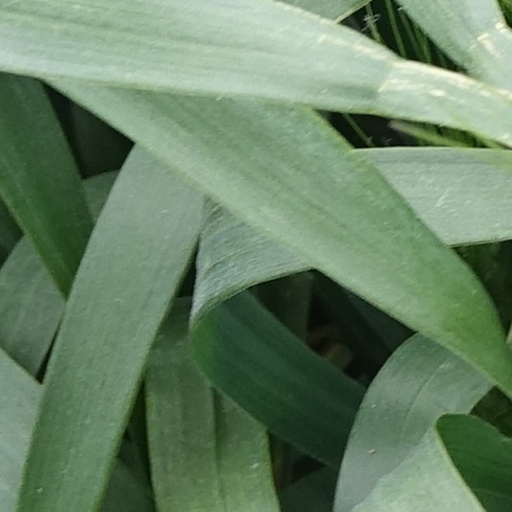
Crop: wheat